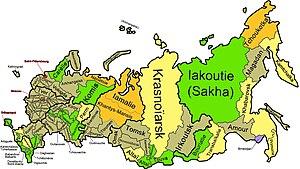
Carte des sujets fédéraux de Russie en 2020
La Russie est une fédération constituée de 85 subdivisions dénommées en français sujets de la fédération de Russie. Ces sujets sont égaux en droits de la fédération de Russie, c’est-à-dire qu'ils sont égaux entre eux dans leurs rapports mutuels avec les organes fédéraux du pouvoir d'État et ont une représentation égale au Conseil de la fédération.
La Russie est une république fédérale qui est également le plus grand pays du monde et l'un des plus peuplés, où vivent plus d'une centaine de nationalités reconnues. L'administration du pays repose sur un découpage comportant plusieurs niveaux de subdivisions dont les deux premiers sont les sujets fédéraux et les raions. Il existe différents types de sujets fédéraux qui se différencient par leur degré d'autonomie et leur administration et qui reflètent la diversité des populations et de leur histoire. Au niveau local on trouve par ordre décroissant de population les villes qui obtiennent ce statut du pouvoir central, les communes urbaines et les communes rurales.